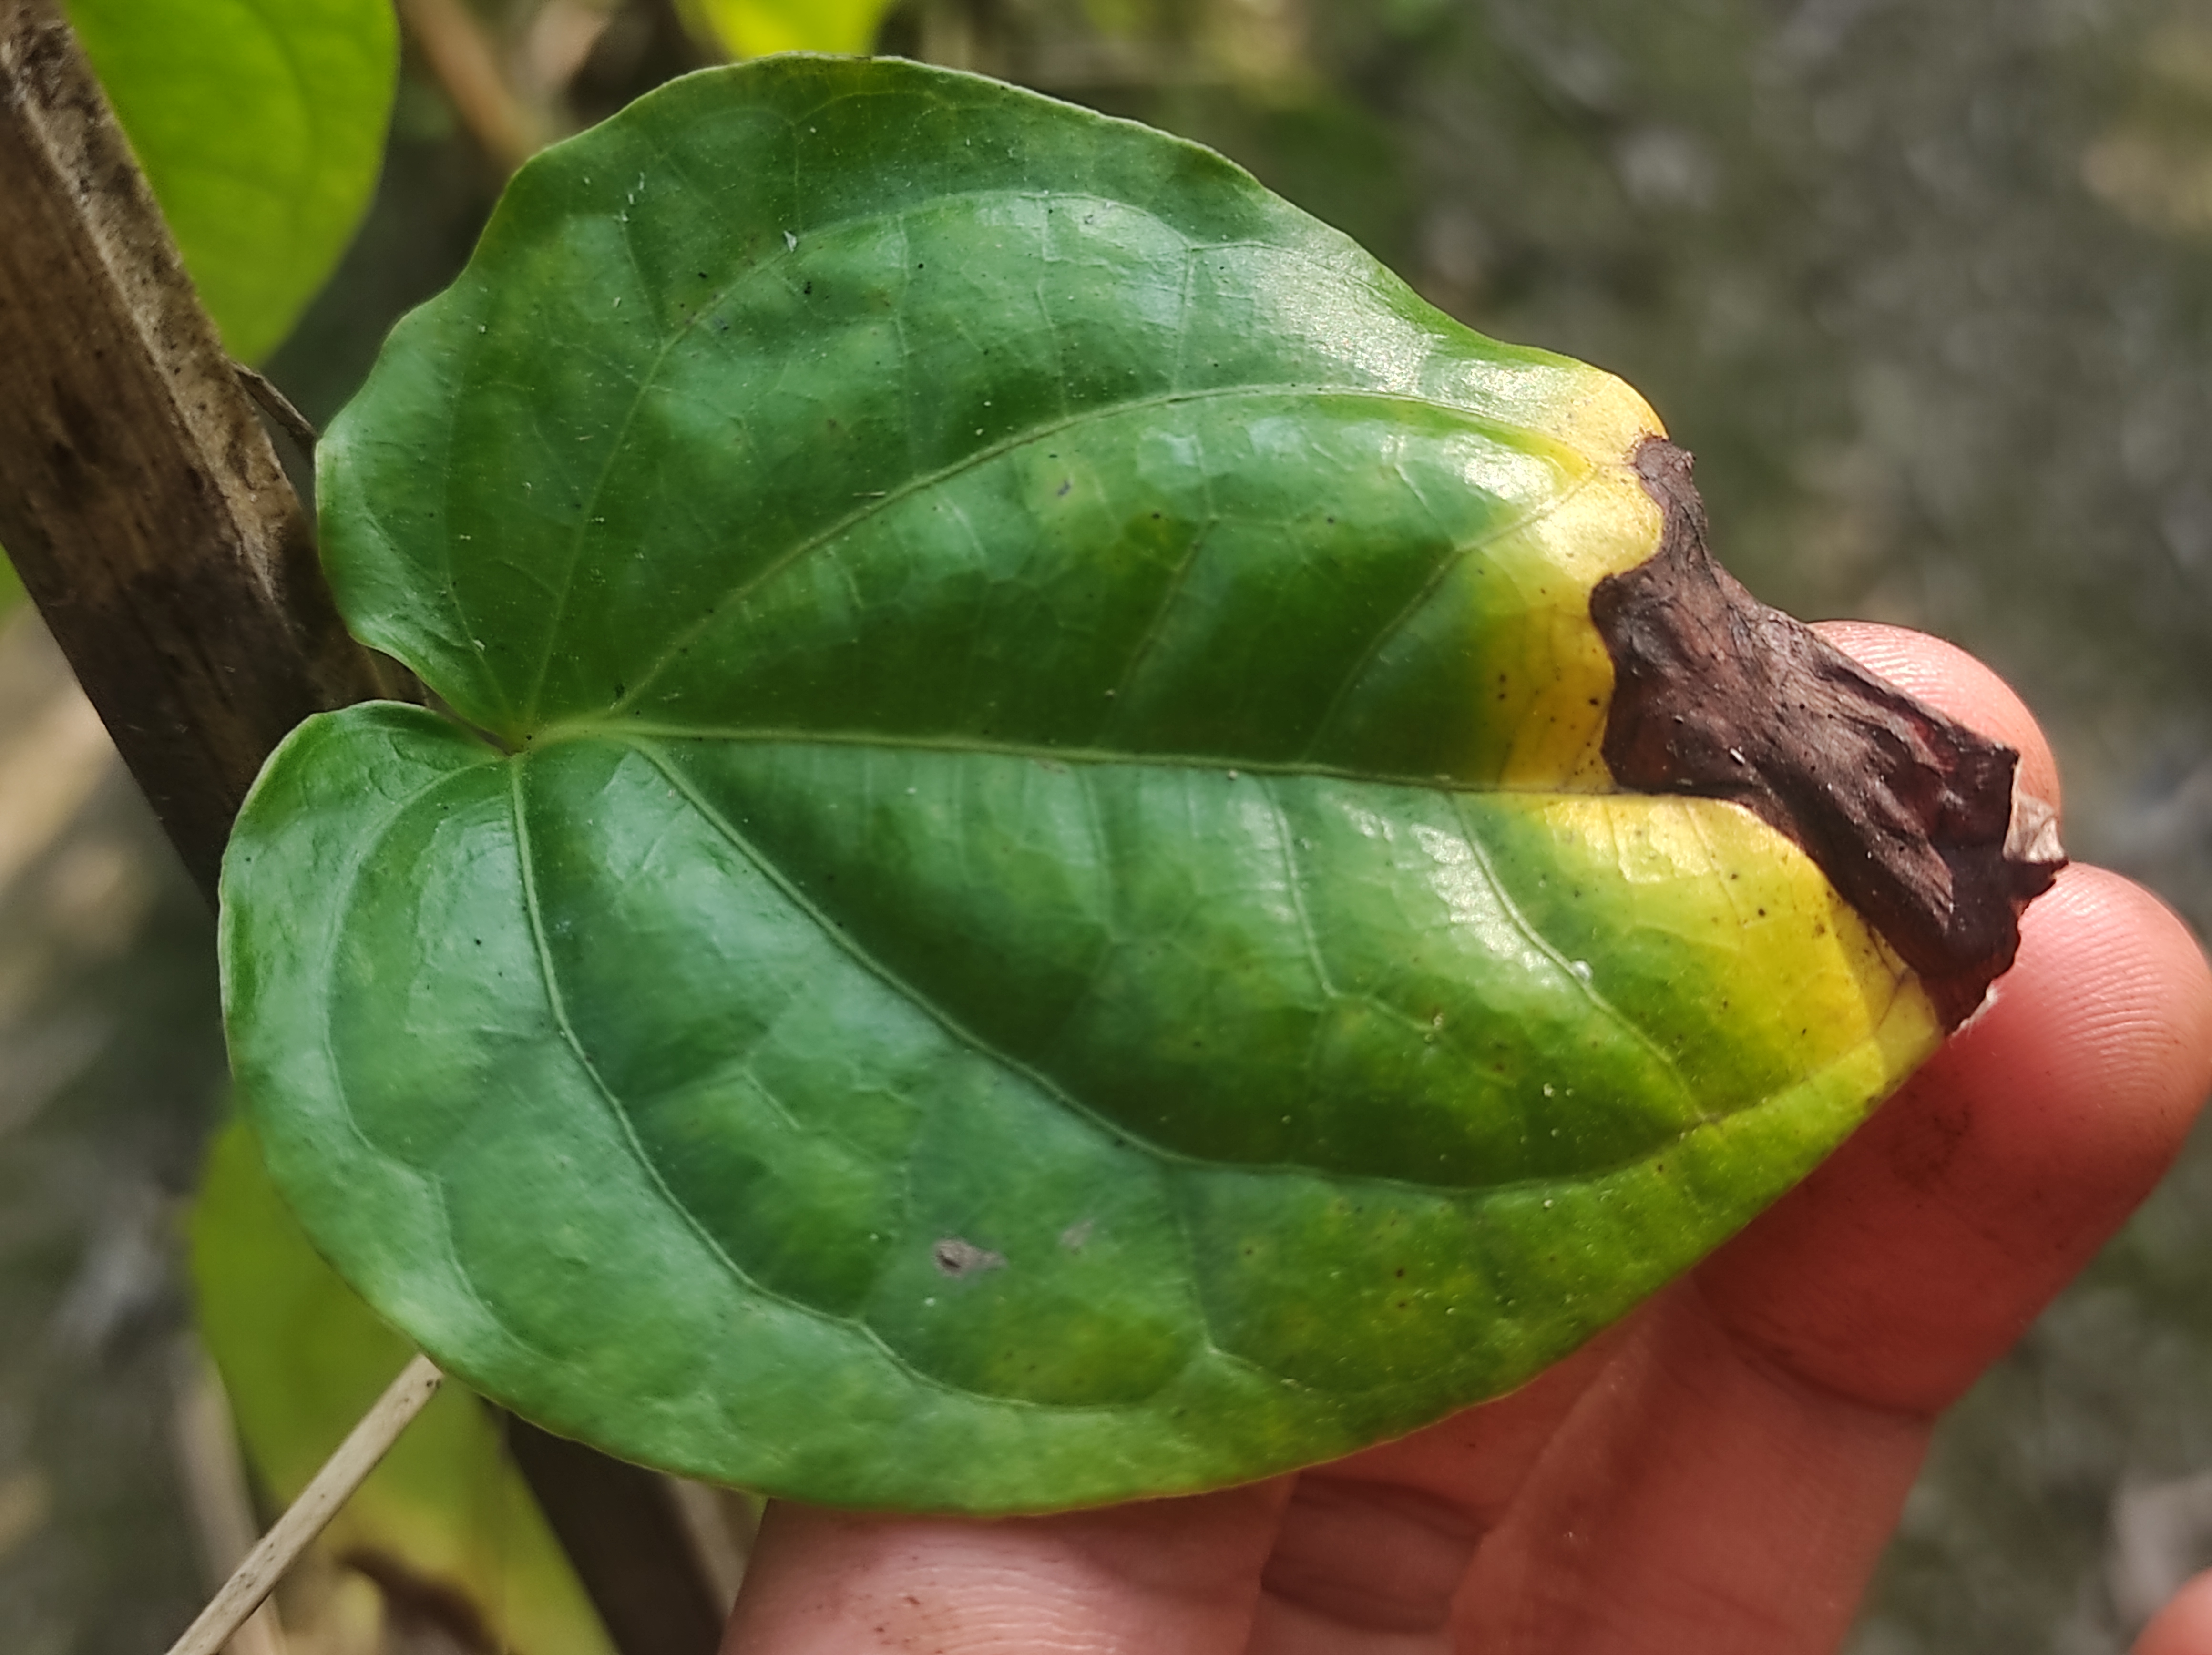
Label: Fungal_Brown_Spot_Disease